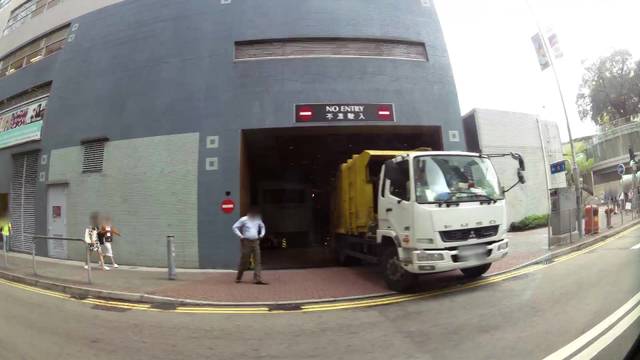
Region: China
Coordinates: 22.296, 114.171